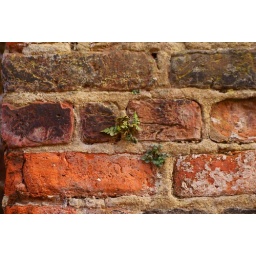
You're just another plant in the wall